Old-Reformed Congregations in the Netherlands

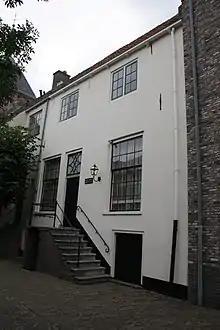
Amersfoort Old Reformed Congregation

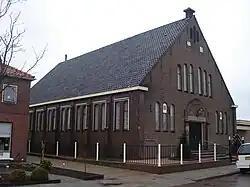
Stavenisse Old Reformed Congregation

The federation was created in 1948 by the union of the Old Reformed Churches (Boone municipalities) and the Federation of Old Reformed Congregations. The Old Reformed Church was founded in 1907 with Pastor Boone as leader. The Federation of Old Reformed Churches was a small denomination founded in 1912. In 1952 a few Christian Reformed Churches also joined the. It has a theological seminary. In missions the Old-Reformed Church collaborates with the Free Presbyterian Church of Scotland.